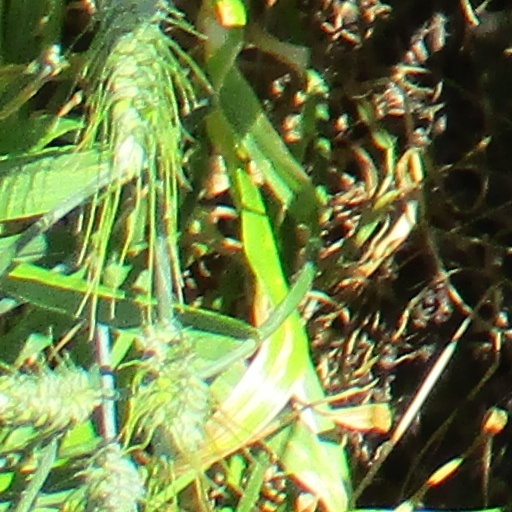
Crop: wheat